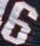
Number: 6